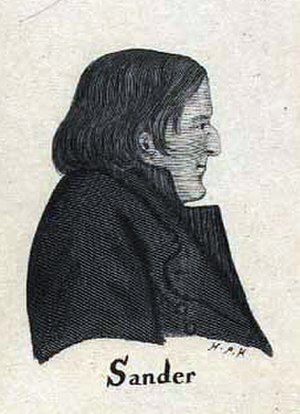
Levin Christian Sander
Levin Christian Sander var en tysk-dansk forfatter.